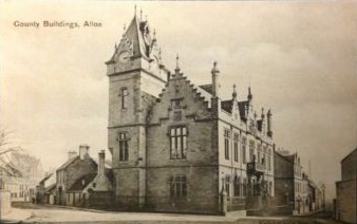
Building: County Buildings, Alloa
Country: United Kingdom
Year built: 1865
County building in Alloa, Scotland County Buildings, Alloa County Buildings, Alloa Location Drysdale Street, Alloa Coordinates 56°06′58″N 3°47′36″W / 56.1160°N 3.7932°W / 56.1160; -3.7932 Built 1865 Architect Thomas Brown II and James Maitland Wardrop Architectural style(s) Scottish baronial style Listed Building – Category B Official name Alloa Sheriff Court and Justice of the Peace Court, including boundary walls and railings and excluding 2-storey and basement office block to east, Mar Street and Drysdale Street, Alloa Designated 12 June 1972 Reference no. LB20970 Shown in Clackmannanshire County Buildings is a municipal structure in Drysdale Street, Alloa , Clackmannanshire , Scotland. The structure, which was the headquarters of Clackmannanshire County Council and is currently used as courthouse, is a Category B listed building . History The first judicial building in the county was Clackmannan Tolbooth in Main Street in Clackmannan which dates from the 17th century. However, by the early 19th century, the tolbooth was in a dilapidated state. Court hearings were moved to the old Assembly Rooms in Alloa in 1822, which has since been demolished, before moving to Ochil House in 1842. This arrangement proved inadequate and, in the early 1860s, the Commissioners of Supply decided to commission a bespoke courthouse. The new building was designed by Thomas Brown II and James Maitland Wardrop of the firm of Brown & Wardrop in the Scottish baronial style , built in ashlar stone at a cost of £8,000 and was officially opened on 8 December 1865. The design involved a symmetrical main frontage of seven bays facing onto Mar Street. The centre bay featured a doorway with a hood mould flanked by buttresses and brackets supporting a heavy balcony with corner piers enhanced by lions holding shields. There was a central tri-partite mullioned and transomed window on the first floor surmounted by a hood mould, a carved Royal coat of arms and a stepped gable with a lion rampant holding a weather vane at the apex. The wings were fenestrated with bi-partite or tri-partite mullioned and transomed windows on both floors, and at roof level, the wings were surmounted by a parapet , by stepped gables above the second and sixth bays and by finials . At the back of the building there was distinctive three-stage clock tower with a pyramid -shaped roof. Internally, the principal room was a double-height main courtroom. Following the implementation of the Local Government (Scotland) Act 1889 , which established county councils in every county, the new county leaders needed to identify a meeting place for Clackmannanshire County Council and duly decided to meet in the courthouse at Alloa. The complex was extended by two bays along Drysdale Street, to create a new police station, in 1910 and extended again, to enlarge the police station, in 1938. After the abolition of Clackmannanshire County Council in 1975, the building continued to serve a judicial function, being used for hearings of the sheriff's court and, on one day a month, for hearings of the justice of the peace court. See also List of listed buildings in Alloa, Clackmannanshire References